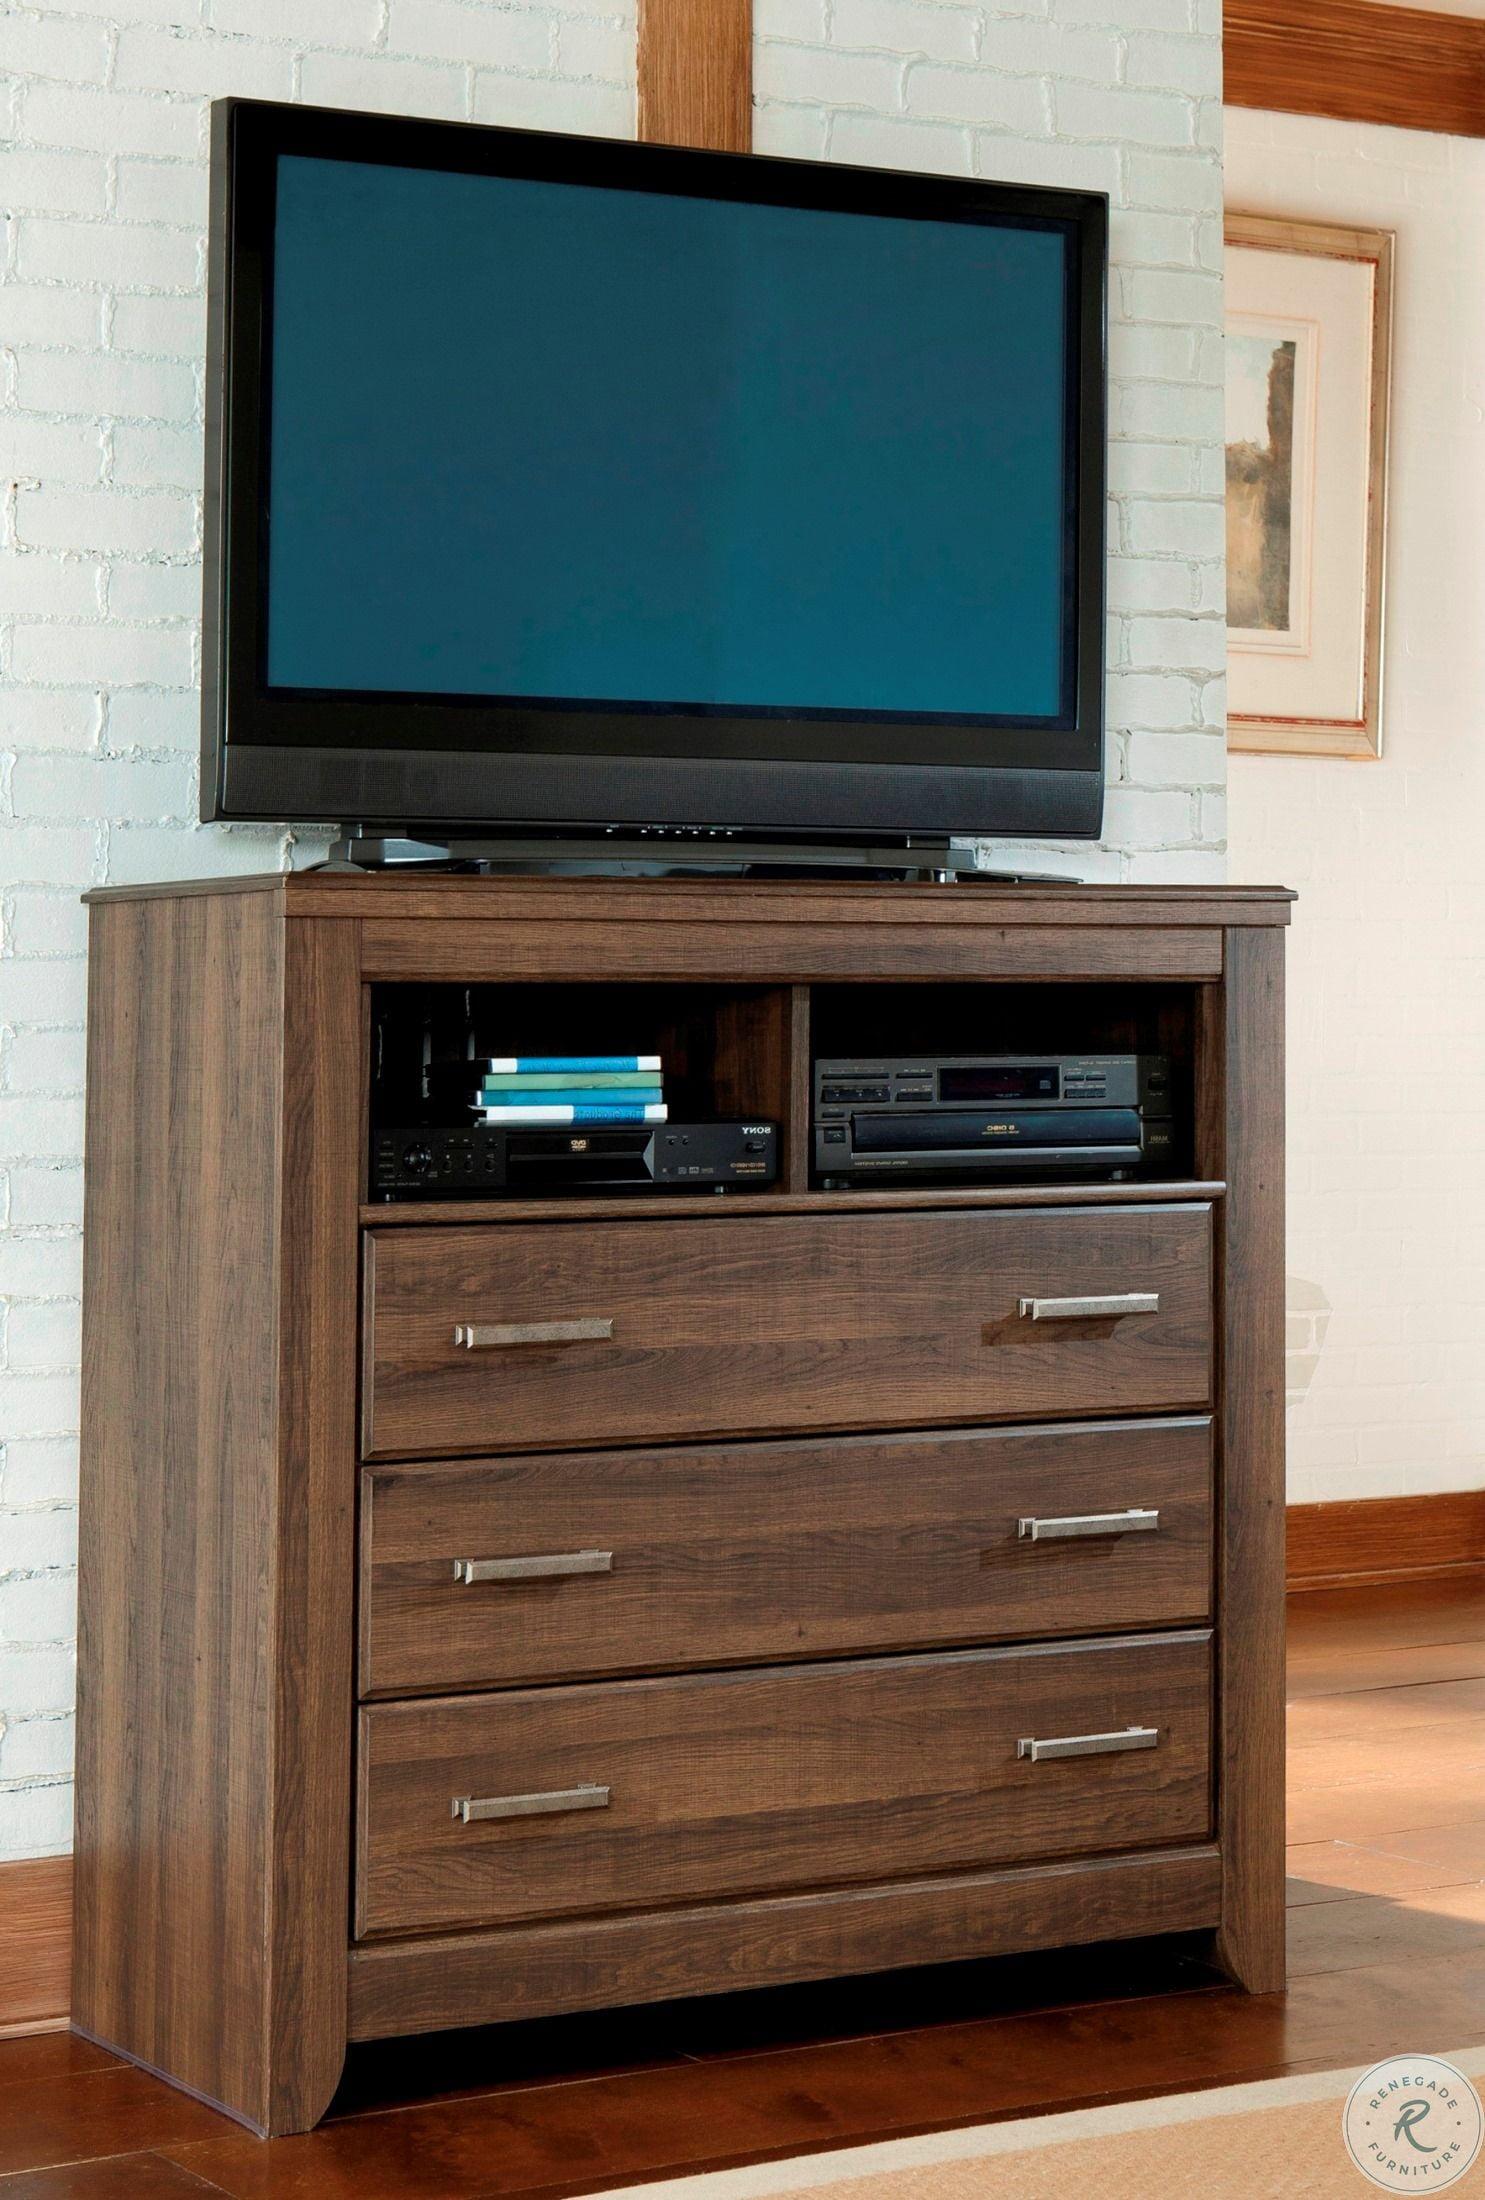
Category: Dressers & Chests
Style: Transitional